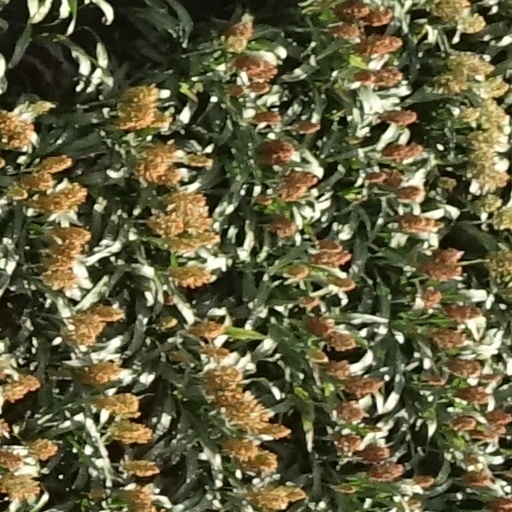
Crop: sorghum